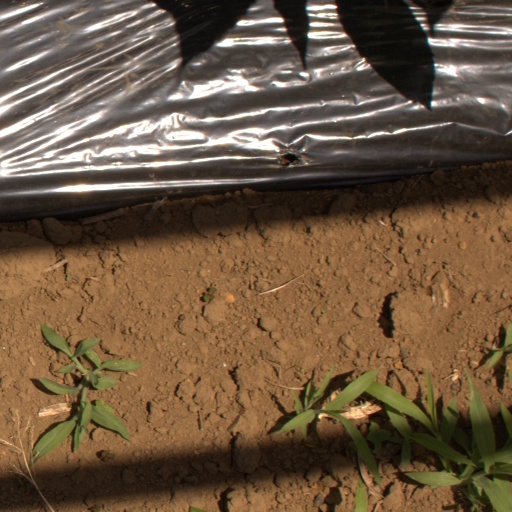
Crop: Jerusalem artichoke